What's in a Name? (2012 film)

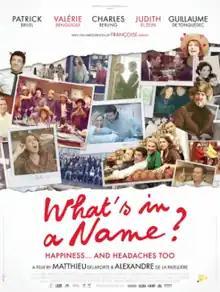
French theatrical release poster

What's in a Name? (original title: Le Prénom, literally "The First Name") is a French-Belgian comedy film, written and directed by Alexandre de La Patellière and Matthieu Delaporte and released in 2012. It is adapted from the play "Le Prénom" by the same authors. The film was a box office success in France, selling 3,340,231 tickets.